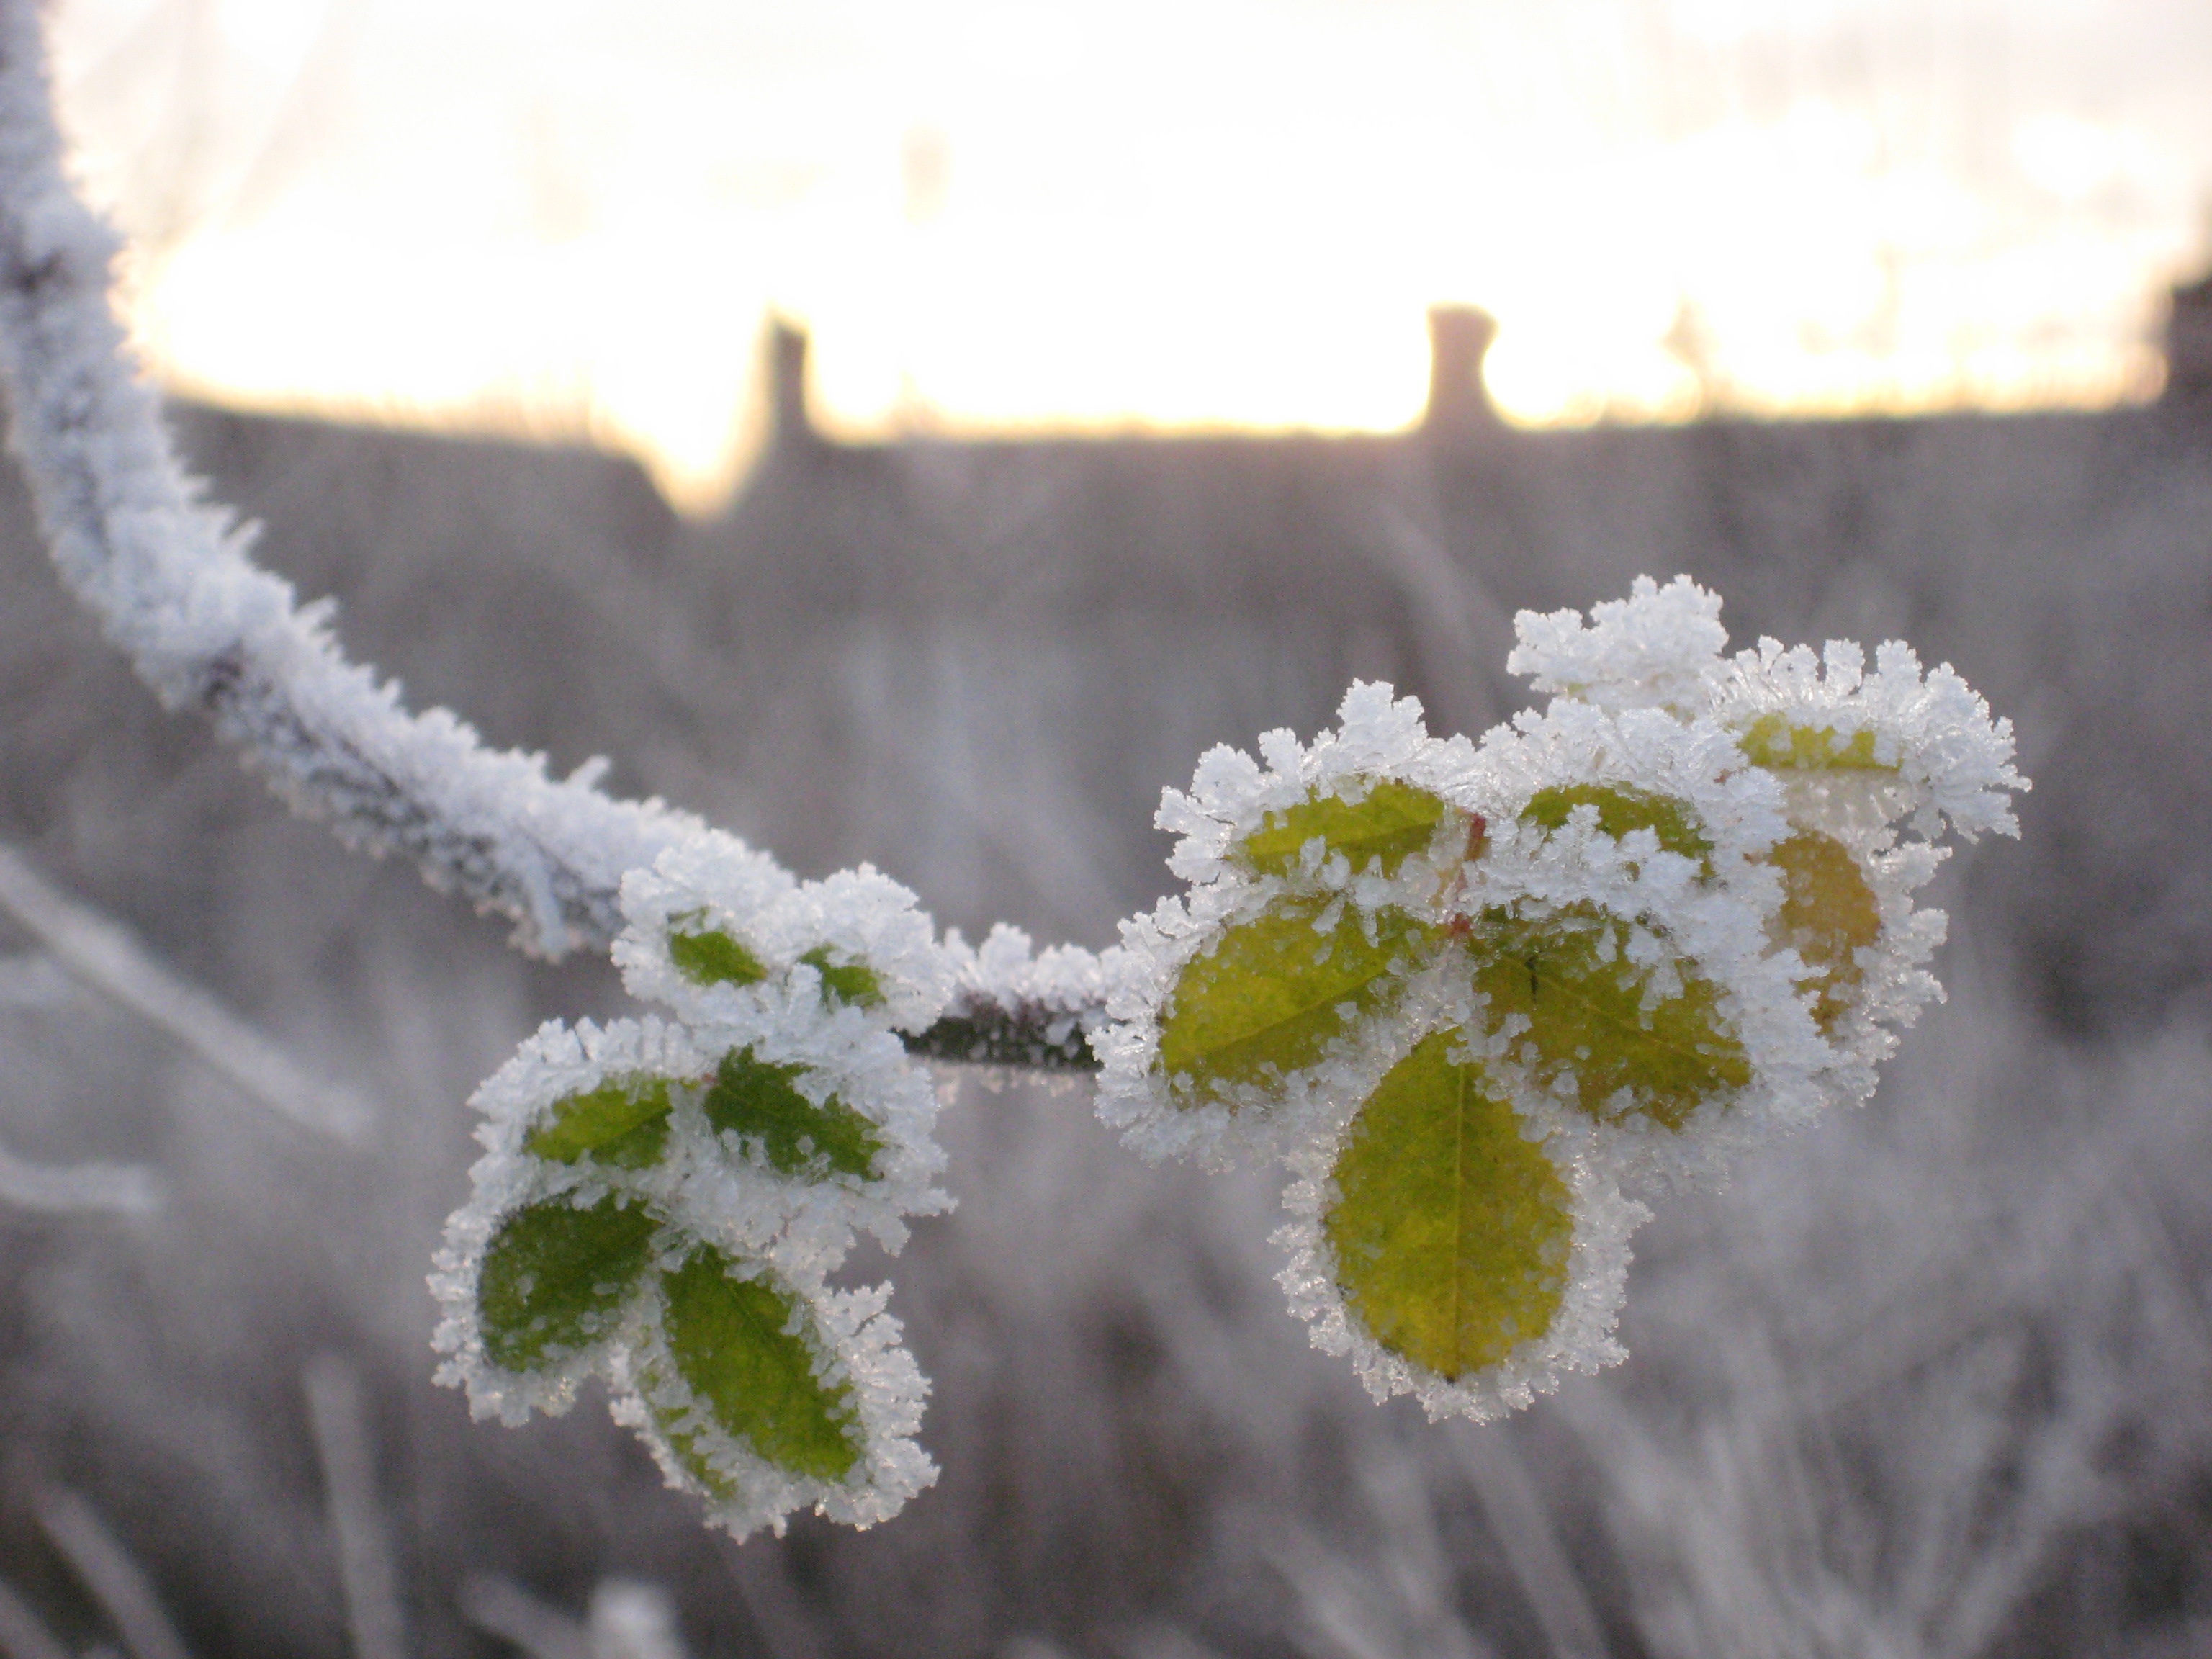
tree, nature, branch, blossom, snow, winter, plant, white, photography, sunlight, leaf, flower, frost, green, autumn, weather, botany, yellow, flora, season, close up, freezing, macro photography